Mallee bioregion

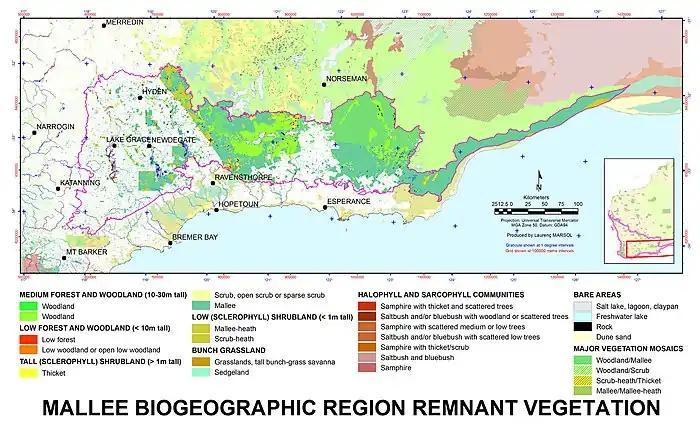
The Mallee biogeographic region, showing physiognomic remnant vegetation type.

Approximately 56% of the Mallee region falls within what the Department of Agriculture and Food calls the "Intensive Land-use Zone", the area of Western Australia that has been largely cleared and developed for intensive agriculture such as cropping and livestock production. This includes most of the western parts of the region, and a smaller area along the road from Norseman to Esperance. Within this area, only 19.5% of the native vegetation remains uncleared. The remaining 44% of the region falls within the "Extensive Land-use Zone", where the native vegetation has not been cleared but may have been degraded by the grazing of introduced animals and/or changes to the fire regime. Thus about 44.9% of the total Mallee region has been cleared. The majority of clearing was undertaken by the Government of Western Australia between 1958 and 1969, under a program of assisted settlement in which the Government cleared, fenced and stocked virgin crown land, then sold it to aspiring settlers. There has been virtually no further clearing since 1980, when Beard estimated the cleared proportion of the region at 44%.